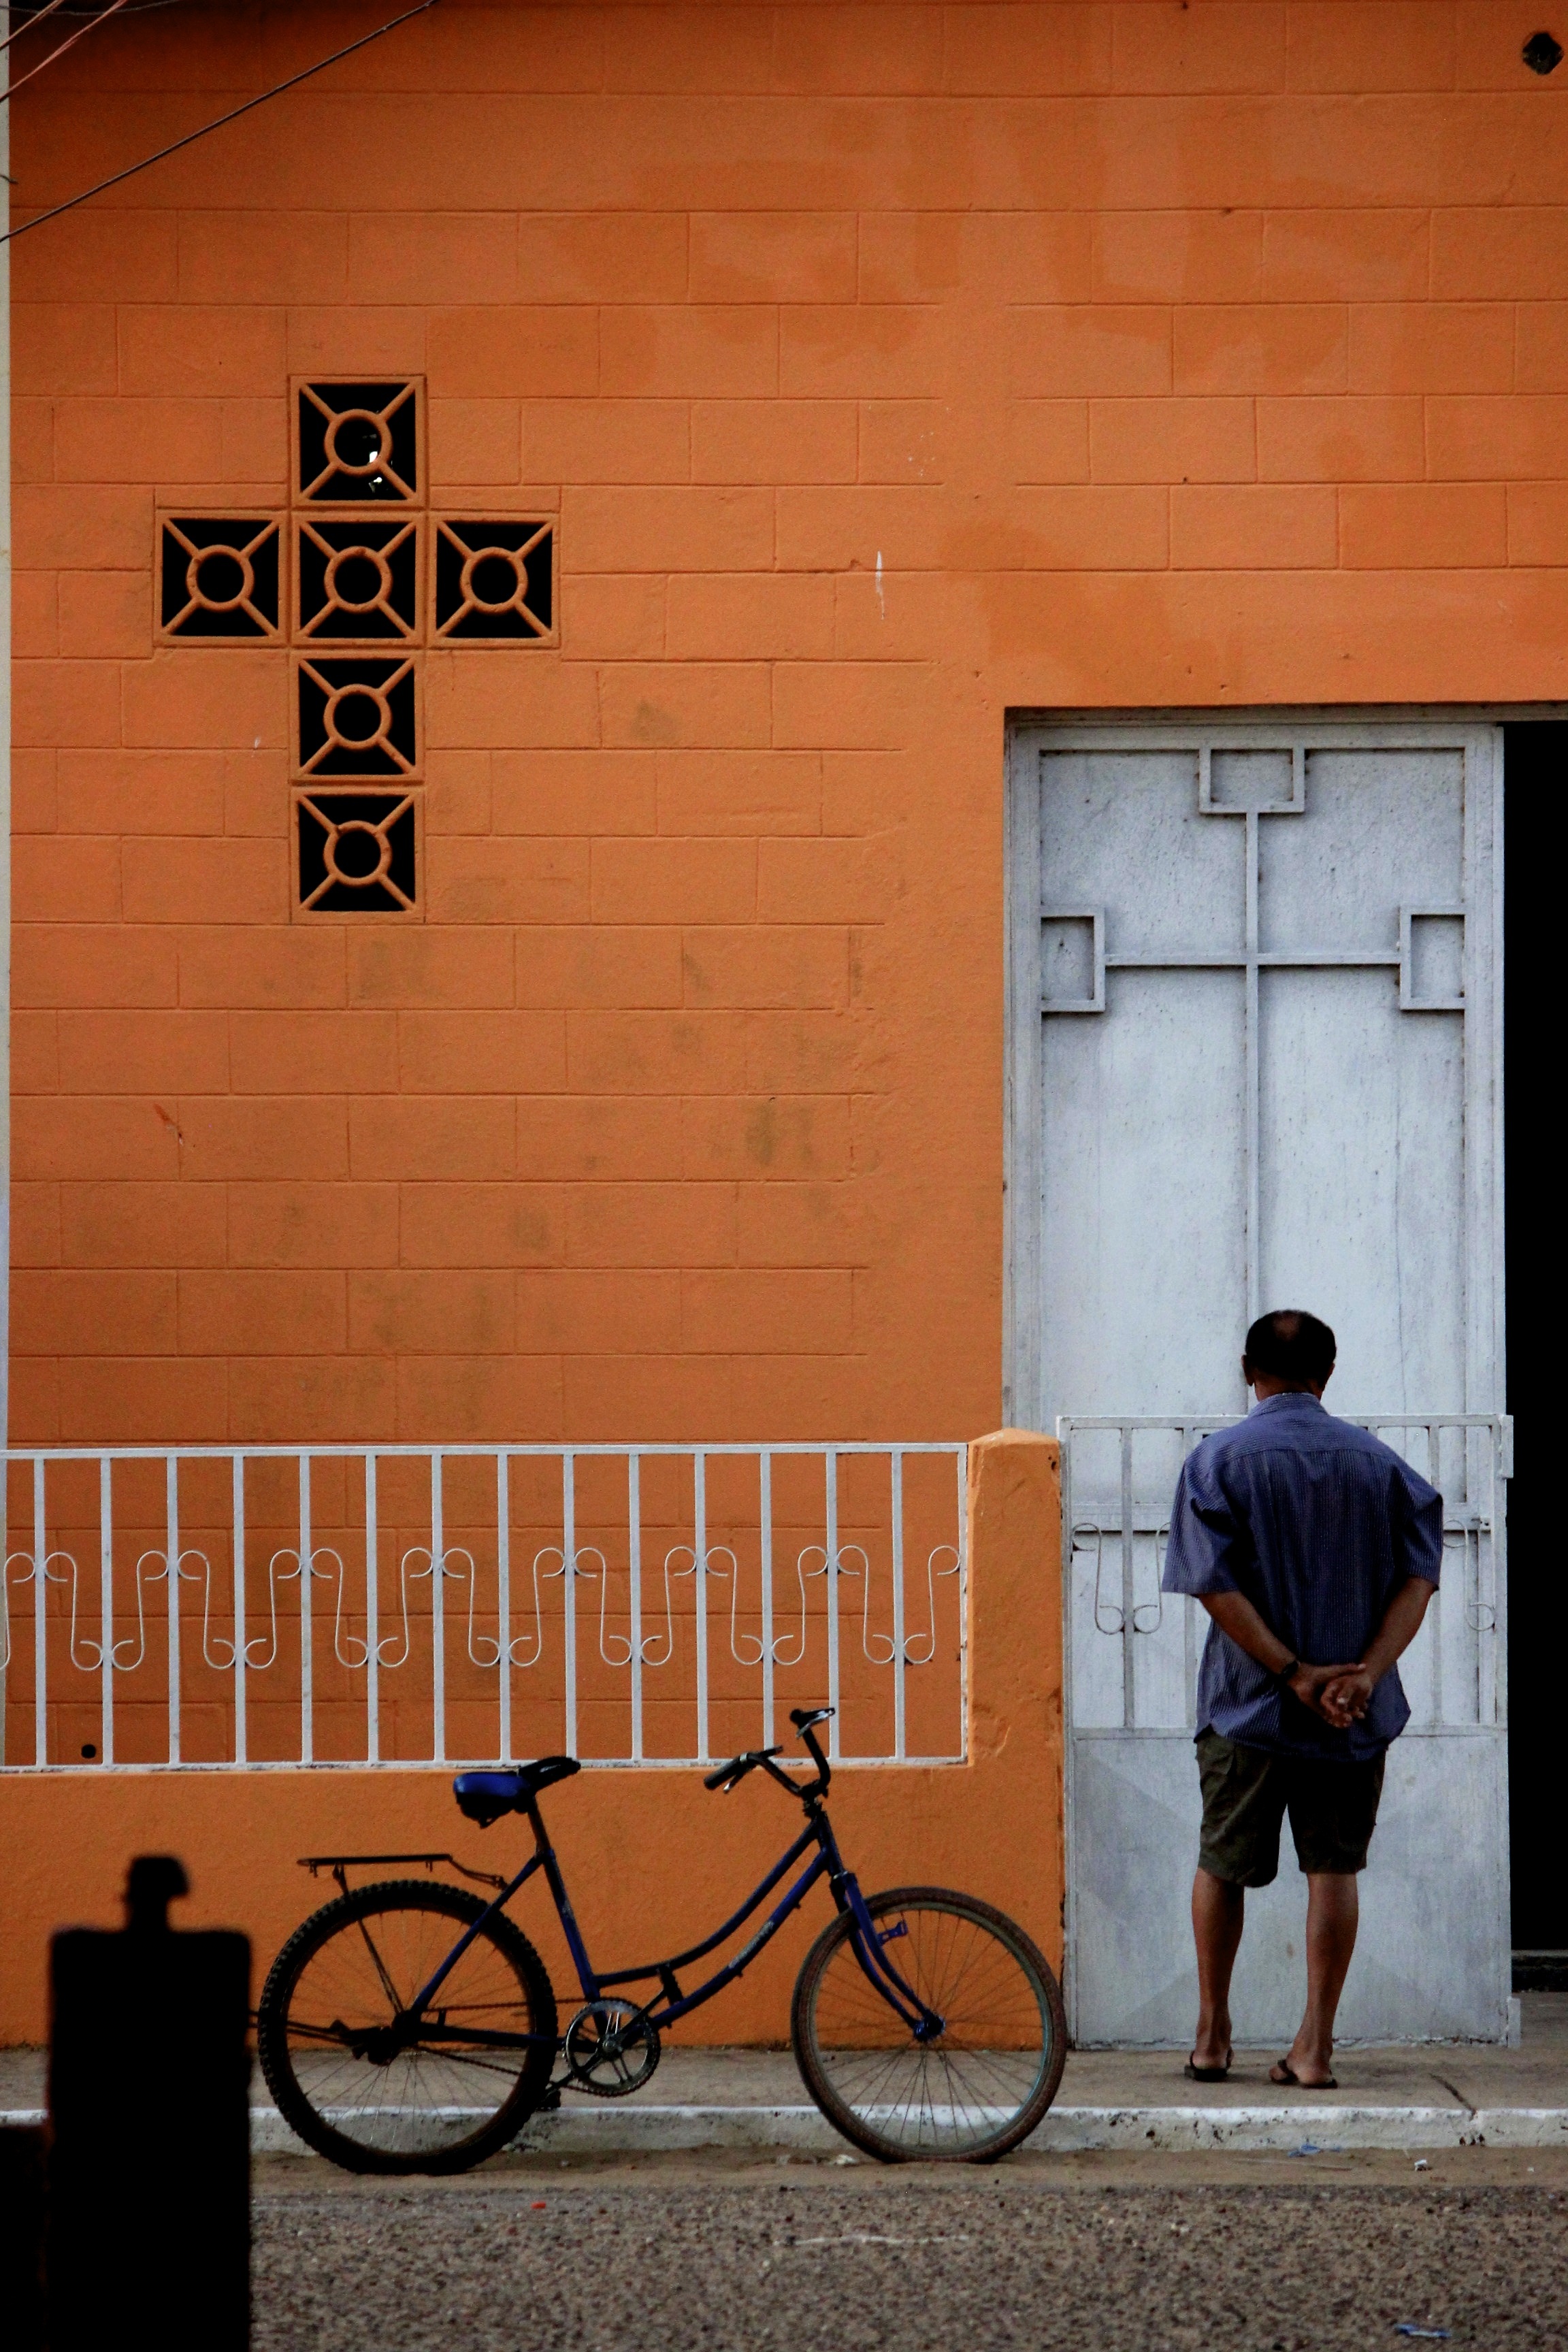
road, street, bicycle, wall, male, orange, vehicle, color, church, chapel, art, temple, infrastructure, shape, the person, waiting for you, urban area